Micky Flanagan

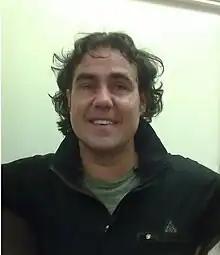
Flanagan in 2010

Michael John Flanagan (born 7 October 1962) is an English comedian. Flanagan has performed at the Edinburgh Fringe and toured Britain with stand-up shows. He presented "Micky Flanagan: What Chance Change?" for Radio 4 and has appeared on various TV shows including "Mock the Week", "A League of Their Own", "8 Out of 10 Cats", "Was It Something I Said?", "Michael McIntyre's Comedy Roadshow" and "I Love My Country".